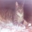
Label: cat